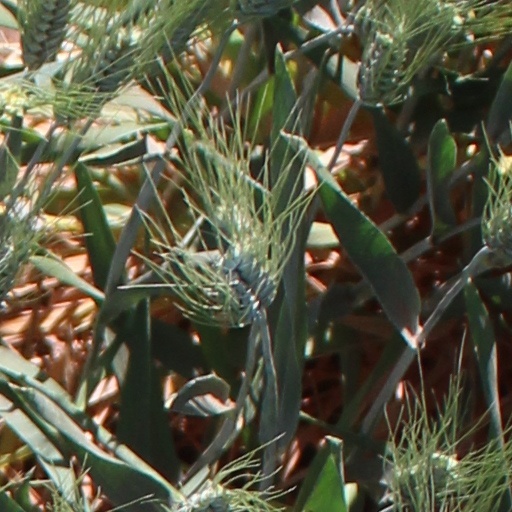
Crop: wheat